Merlyn (DC Comics)

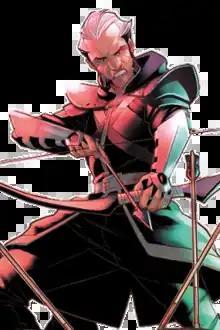
Malcolm Merlyn in "Green Arrow" (vol. 7) #6 (January 2024). Art by Sean Izaakse and Romulo Fajardo, Jr.

Merlyn, also known as the Dark Archer, is a supervillain appearing in American comic books published by DC Comics. Created by writer Mike Friedrich and artists Neal Adams and Dick Dillin, the character first appeared in "Justice League of America" #94 (1971). Merlyn is the alias of Arthur King, a bow-wielding assassin and contract killer who serves as the archenemy of Green Arrow, although he has also fought other superheroes in the DC Universe, including Batman, Black Canary, and the Justice League.